Raissac-d'Aude

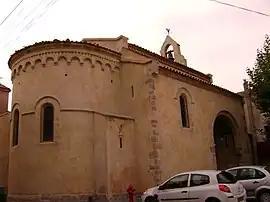
The church in Raissac

Raissac-d'Aude is a commune in the Aude department in southern France.